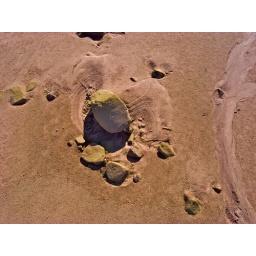
in the river bed of the arkansas sand and stone